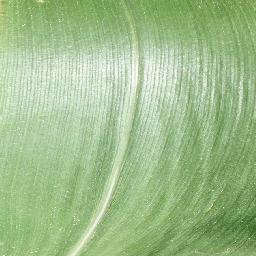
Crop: corn
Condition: (maize)_healthy